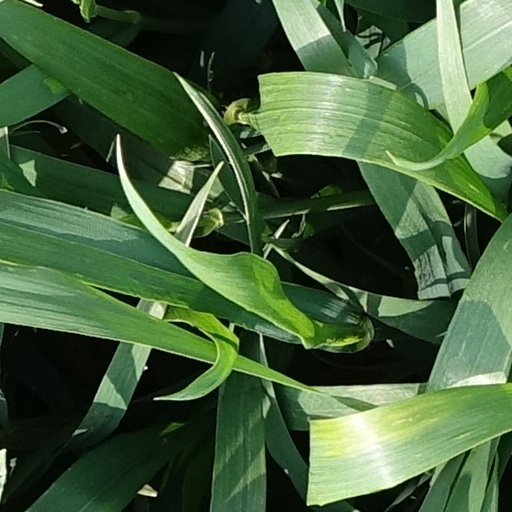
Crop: wheat